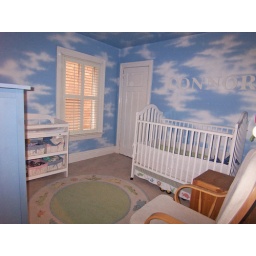
Conner's Room - but it can be anyones room, sleeping peacefully under fluffy blue skies !